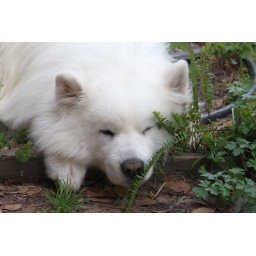
Our dog Winna enjoying the cool ground in Brenda's garden on a hot Melbourne day